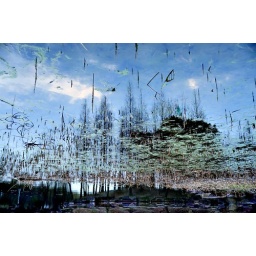
tree in the water